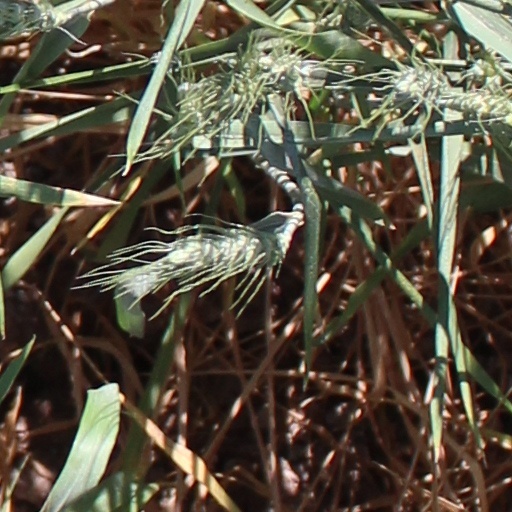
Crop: wheat